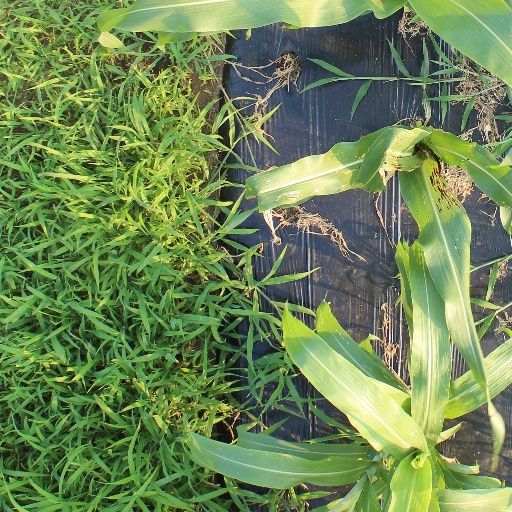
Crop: sorghum